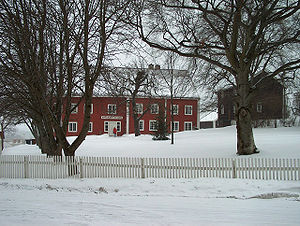
Ringerike / Historie og kultur / Kulturminder i Ringerike
Ringerike Museum
Ringerike er en kommune i Viken fylke i Norge.